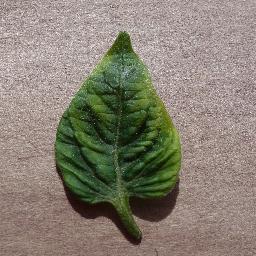
Label: Tomato___Tomato_Yellow_Leaf_Curl_Virus